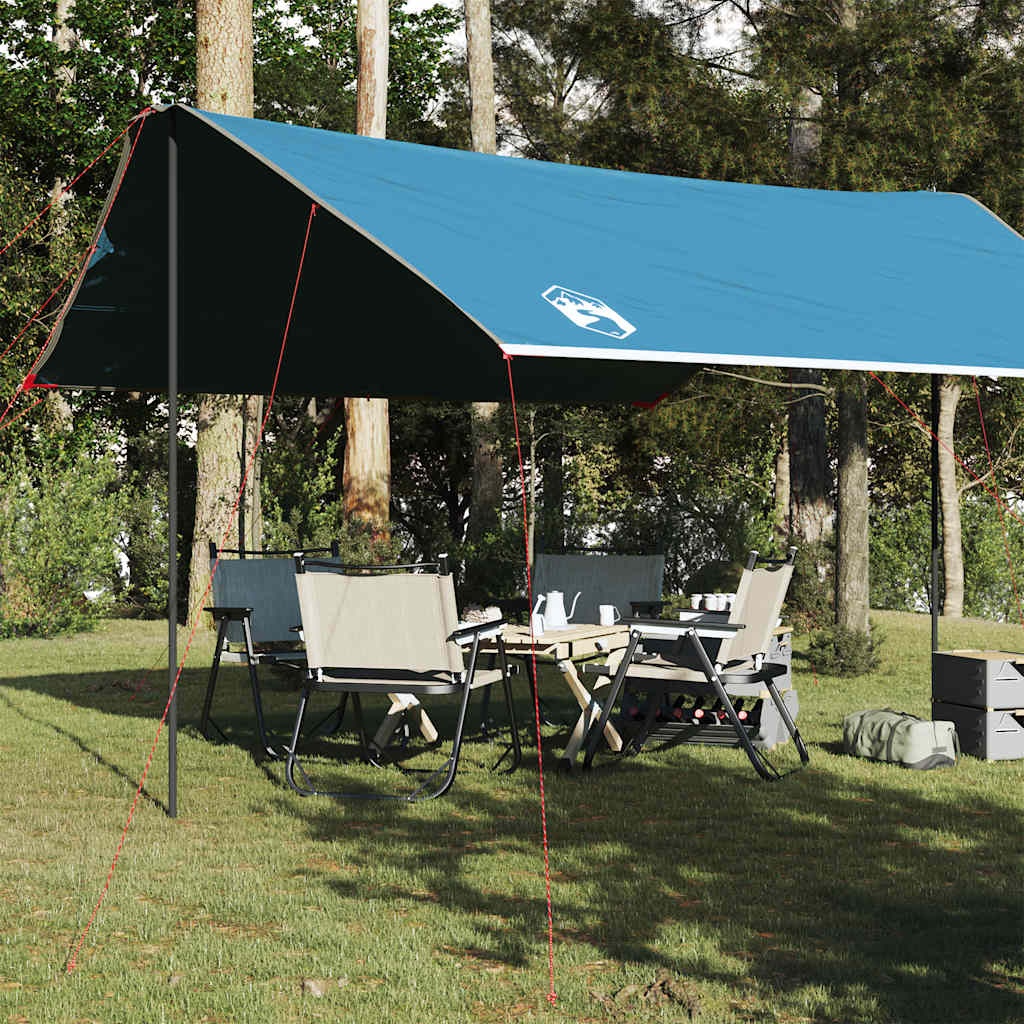
Tarp Blau 460x305x210 cm Wasserdicht
Brand: vidaXL
Dieser Tarp ist ein unersetzlicher Begleiter für deine Outdoor- und Trekkingtouren. Strapazierfähiger Taft: Dieses Tarp besteht aus Taft, der mit einer PU-Beschichtung versehen ist. Dadurch ist es wasserfest und windbeständig. Außerdem verhindern die versiegelten Nähte wirksam das Eindringen von Regenwasser und sorgen so für einen trockenen und komfortablen Sonnenschutz und Regenschutz. Multifunktional: Diese Camping-Plane ist vielseitig. Dank der Ösen an jeder Ecke kann es als Camping- Überdachung oder als Bodenplane verwendet werden. Leicht und tragbar: Dank des faltbaren und leichten Designs lässt sich die Zeltplane einfach verpacken und in der mitgelieferten Tragetasche mühelos verstauen und transportieren. Tarp-Stangen für zusätzliche Stabilität: Dieses Tarp-Zelt ist mit zwei Stangen ausgestattet, sodass du sie auch problemlos im Freien aufstellen kannst. Achtung:Halte alle Flammen und Wärmequellen von diesem Zeltstoff fern. Farbe: Blau Material: 185T Polyester mit PU-Beschichtung Gesamtabmessungen: 460 x 305 x 210 cm (L x B x H) Packmaß: 42 x 12,5 x 12,5 cm (L x B x H) Stoffgewicht: 62 g/m² Gewicht: 3,7 kg Zusammenbau erforderlich: Ja Lieferung umfasst: 1 x Zeltplane 1 x Tragetasche Achtung Halten Sie alle Flammen und Wärmequellen von diesem Produktgewebe fern. Das Produkt ist nicht für Witterungsbedingungen wie starken Wind, Schneefall und extreme Wetterbedingungen geeignet. GPSR
Category: Sporting Goods > Outdoor Recreation > Camping & Hiking > Tent Accessories > Tent Poles & Stakes